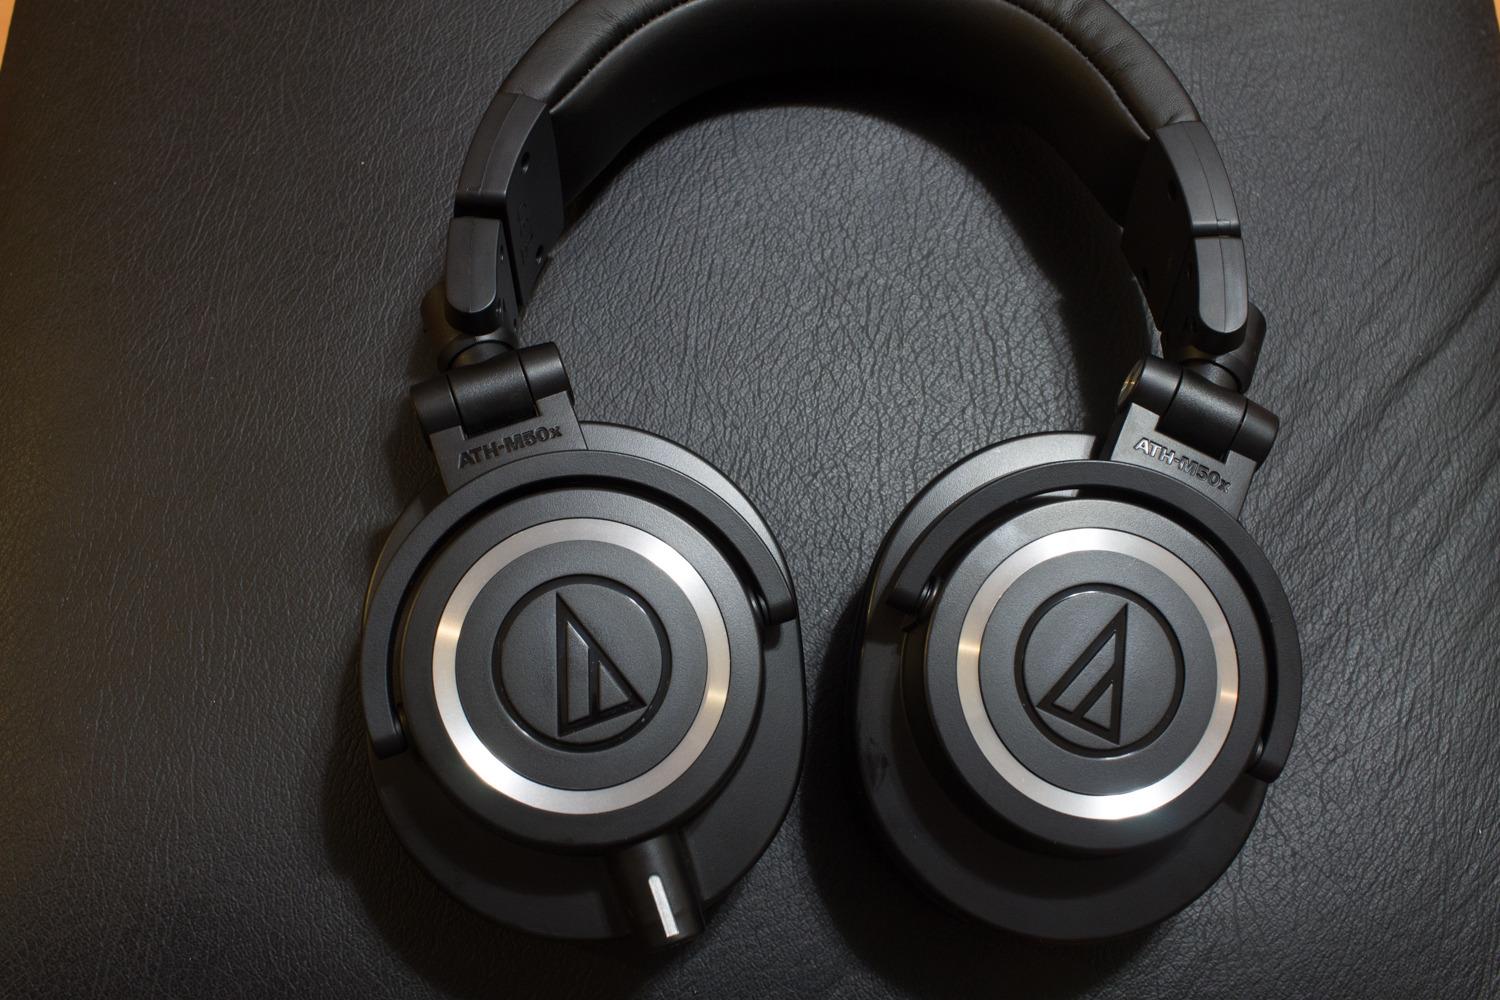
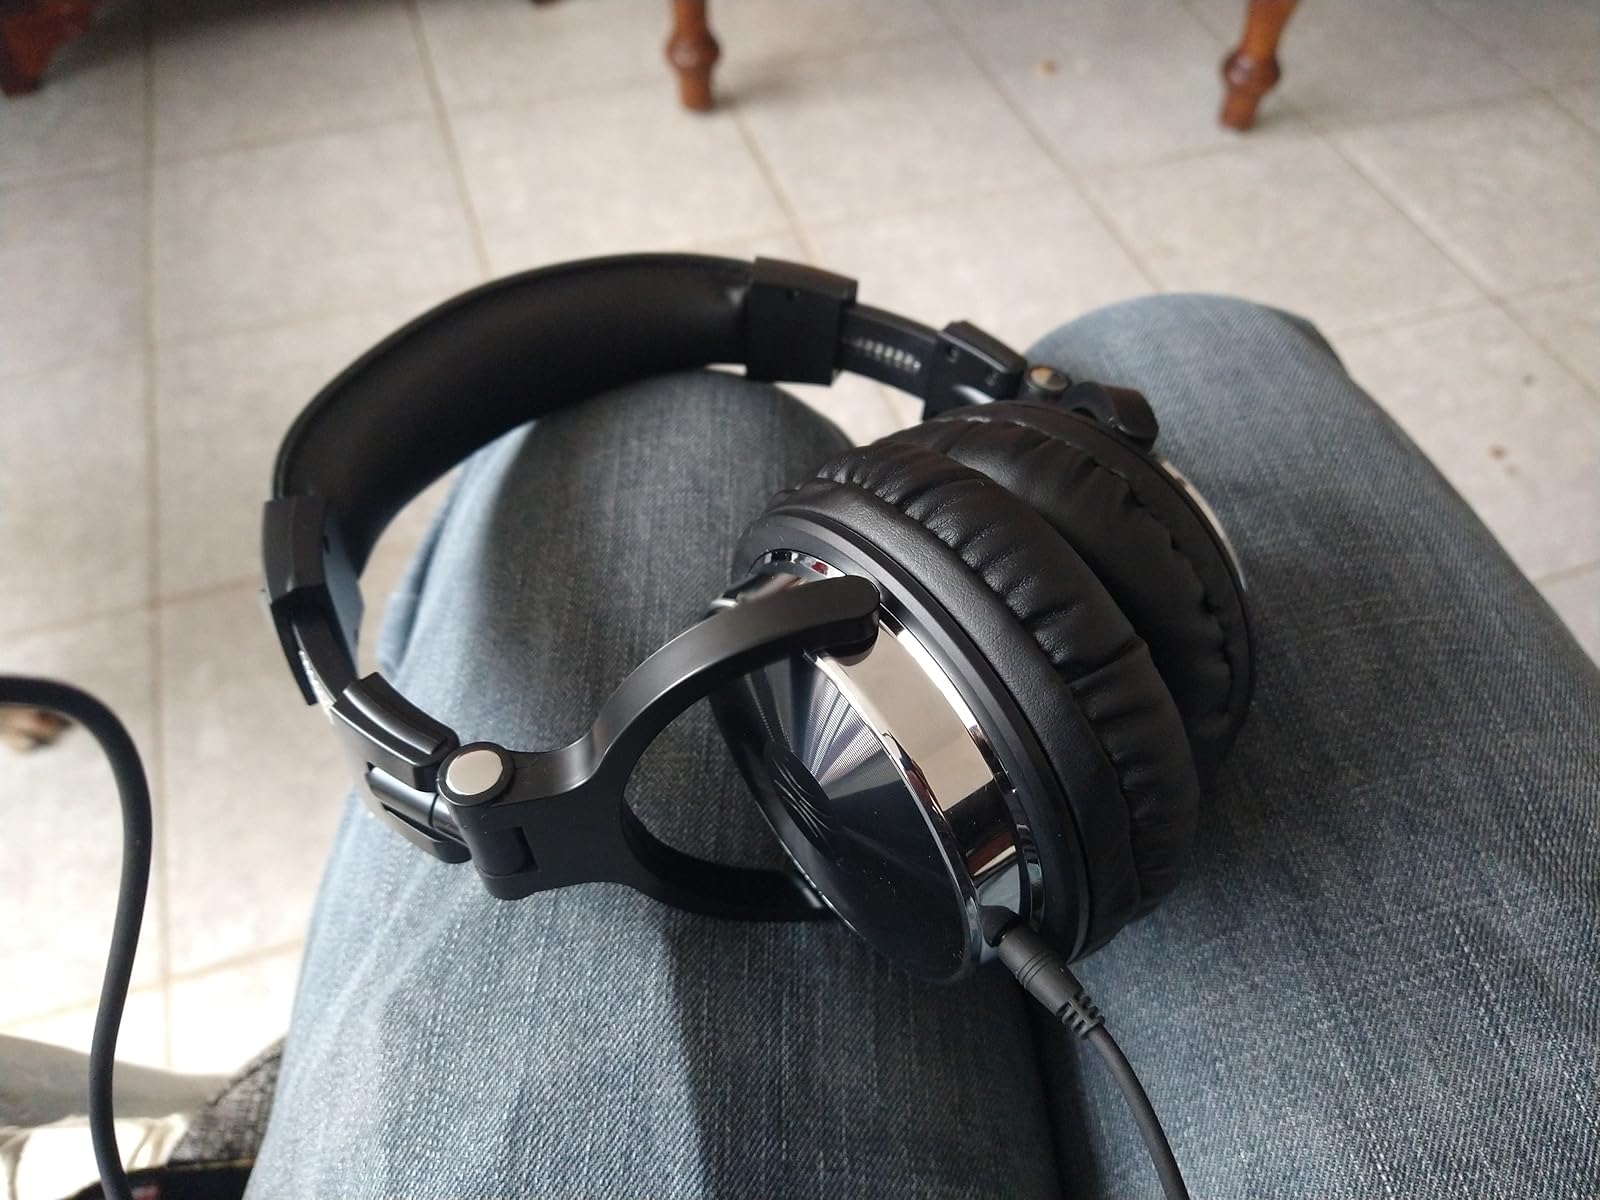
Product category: headphones
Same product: no